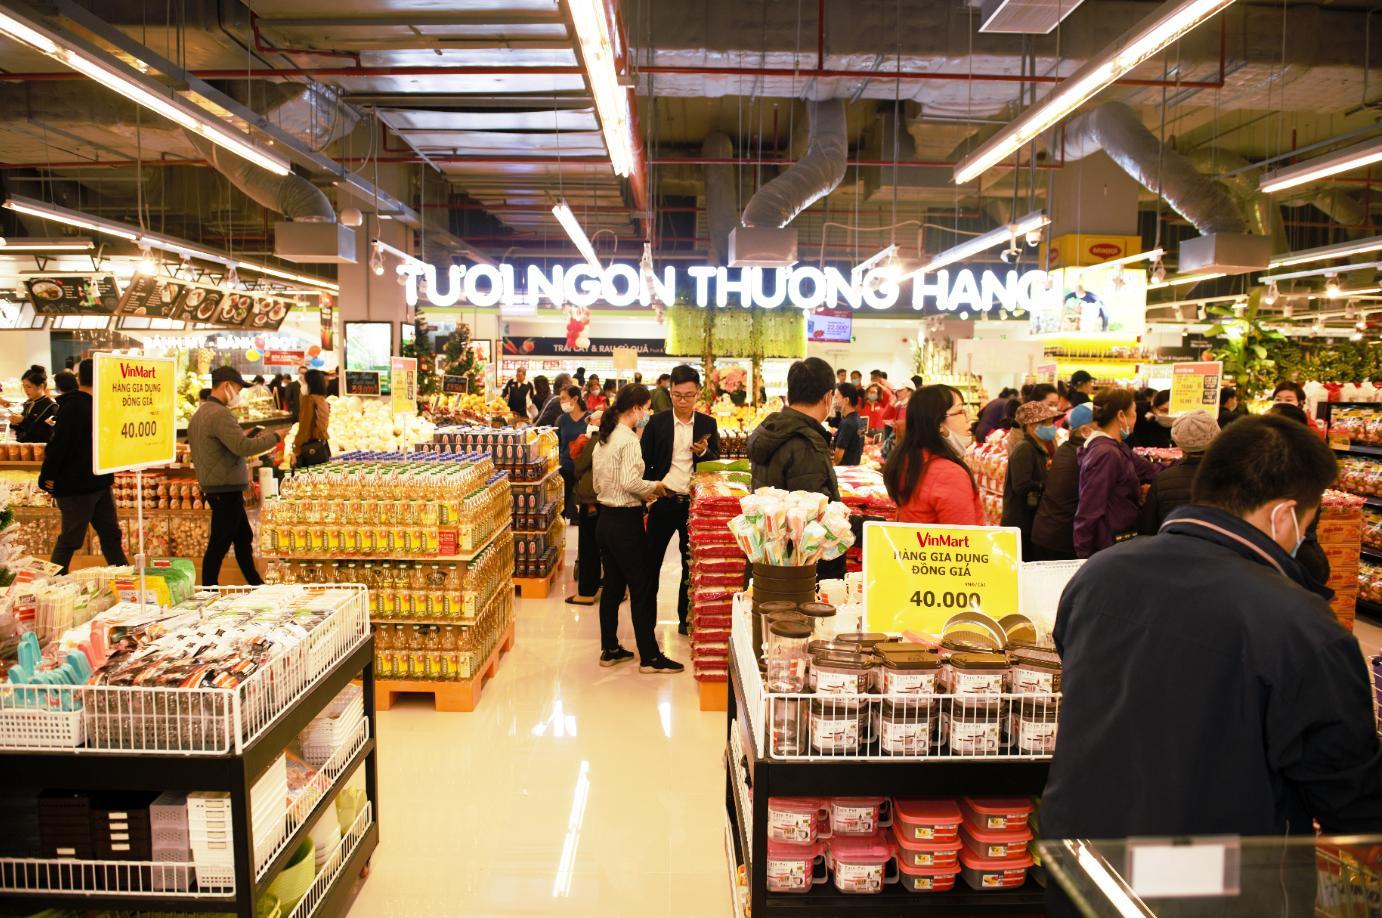
có nhiều người đang mua sắm ở trong siêu thị